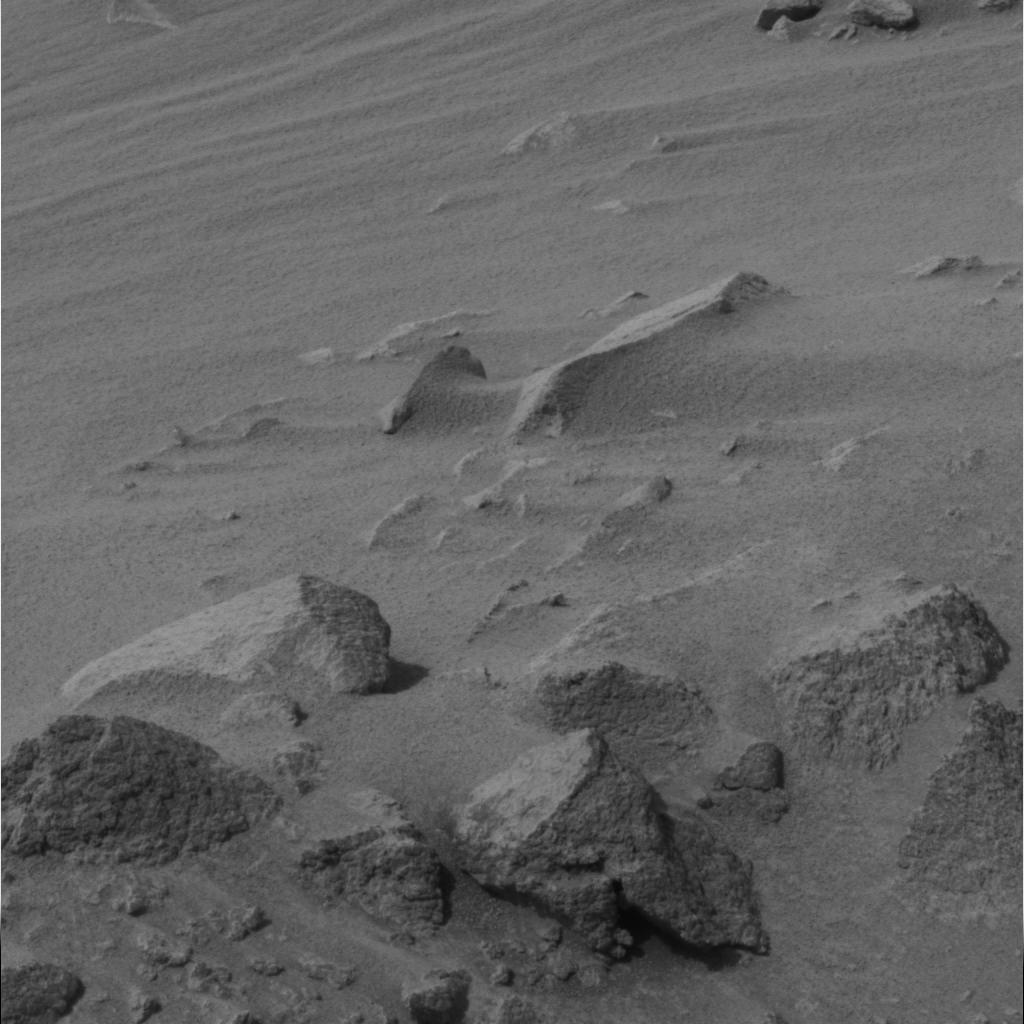
Surface features visible: Rock Outcrops, Dunes/Ripples, Rock (Round Features), Soil, Nearby Surface